Caller ID spoofing

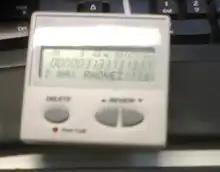
Example of caller ID spoofed via orange boxing; both the name and number are faked to reference leetspeak

Caller ID spoofing is a spoofing attack which causes the telephone network's Caller ID to indicate to the receiver of a call that the originator of the call is a station other than the true originating station. This can lead to a display showing a phone number different from that of the telephone from which the call was placed.